Prince of the Plains

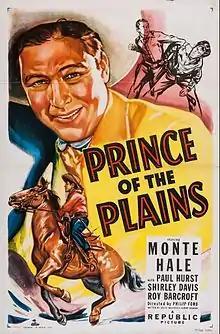
Theatrical release poster

Prince of the Plains is a 1949 American Western film directed by Philip Ford and written by Louise Rousseau and Albert DeMond. The film stars Monte Hale, Paul Hurst, Shirley Davis, Roy Barcroft, Rory Mallinson and Harry Lauter. The film was released on April 8, 1949, by Republic Pictures.